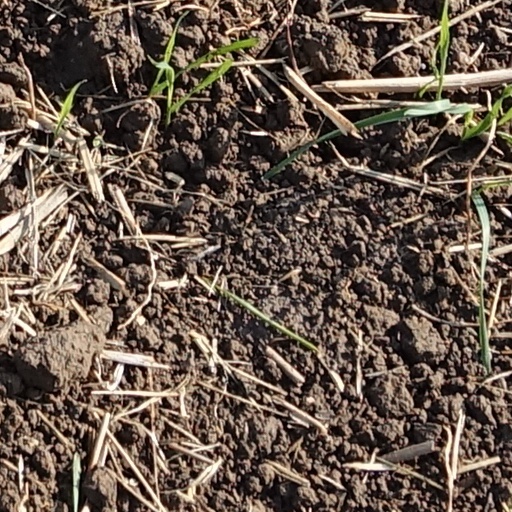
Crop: wheat